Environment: real
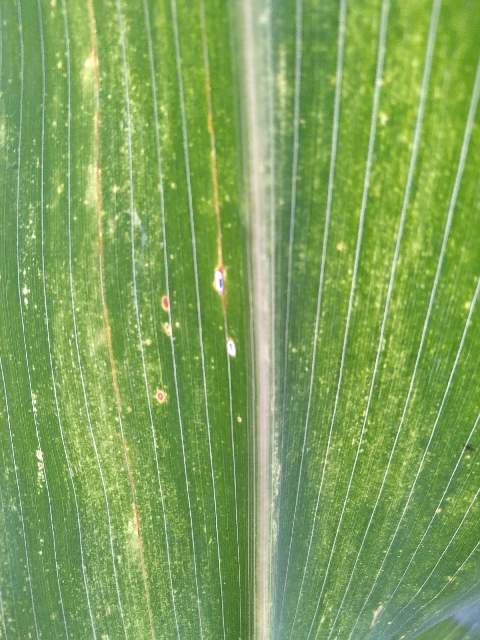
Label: lethal_necrosis